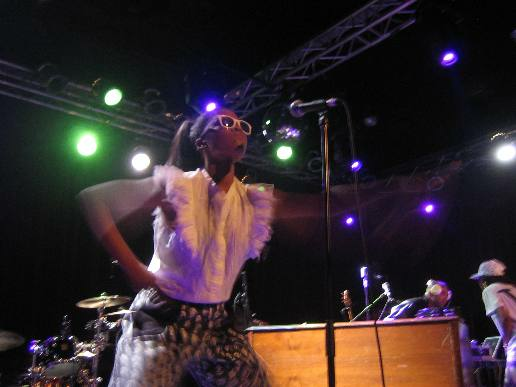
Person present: Yes